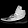
Label: Sneaker